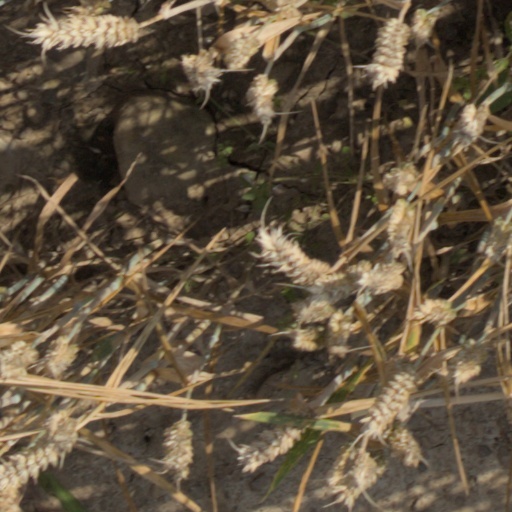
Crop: wheat